Stadion Miejski (Łomża)

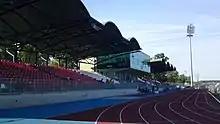
Main stands

The municipal stadium in Łomża also received the IV A certificate of the Polish Athletic Association. This means that at the stadium in Łomża, it is possible to organize, for example, national meetings in all age categories, industry national championships (e.g. AZS) or central level competitions in the macro-region.